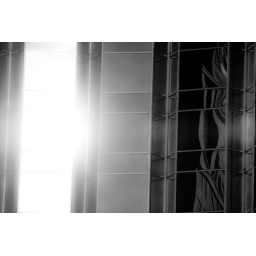
glass building in melborne CBD. dropped the clarity and added some black.